Thurey

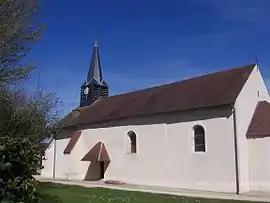
The church in Thurey

Thurey is a commune in the Saône-et-Loire department in the region of Bourgogne-Franche-Comté in eastern France.